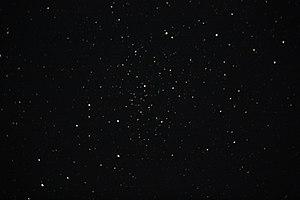
NGC 6940 est un amas ouvert situé à environ 2 500 années-lumières dans la constellation du Petit Renard. Il a été découvert par William Herschel en 1784.